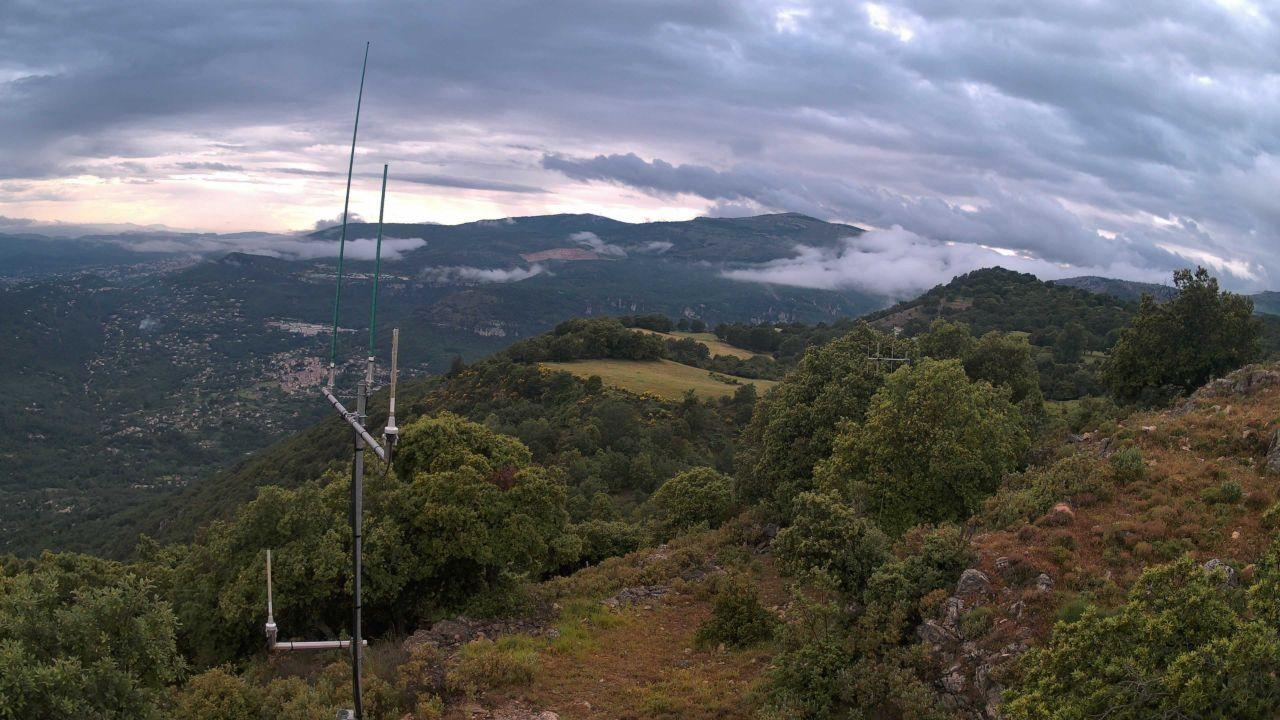
Fire: no
Smoke: yes